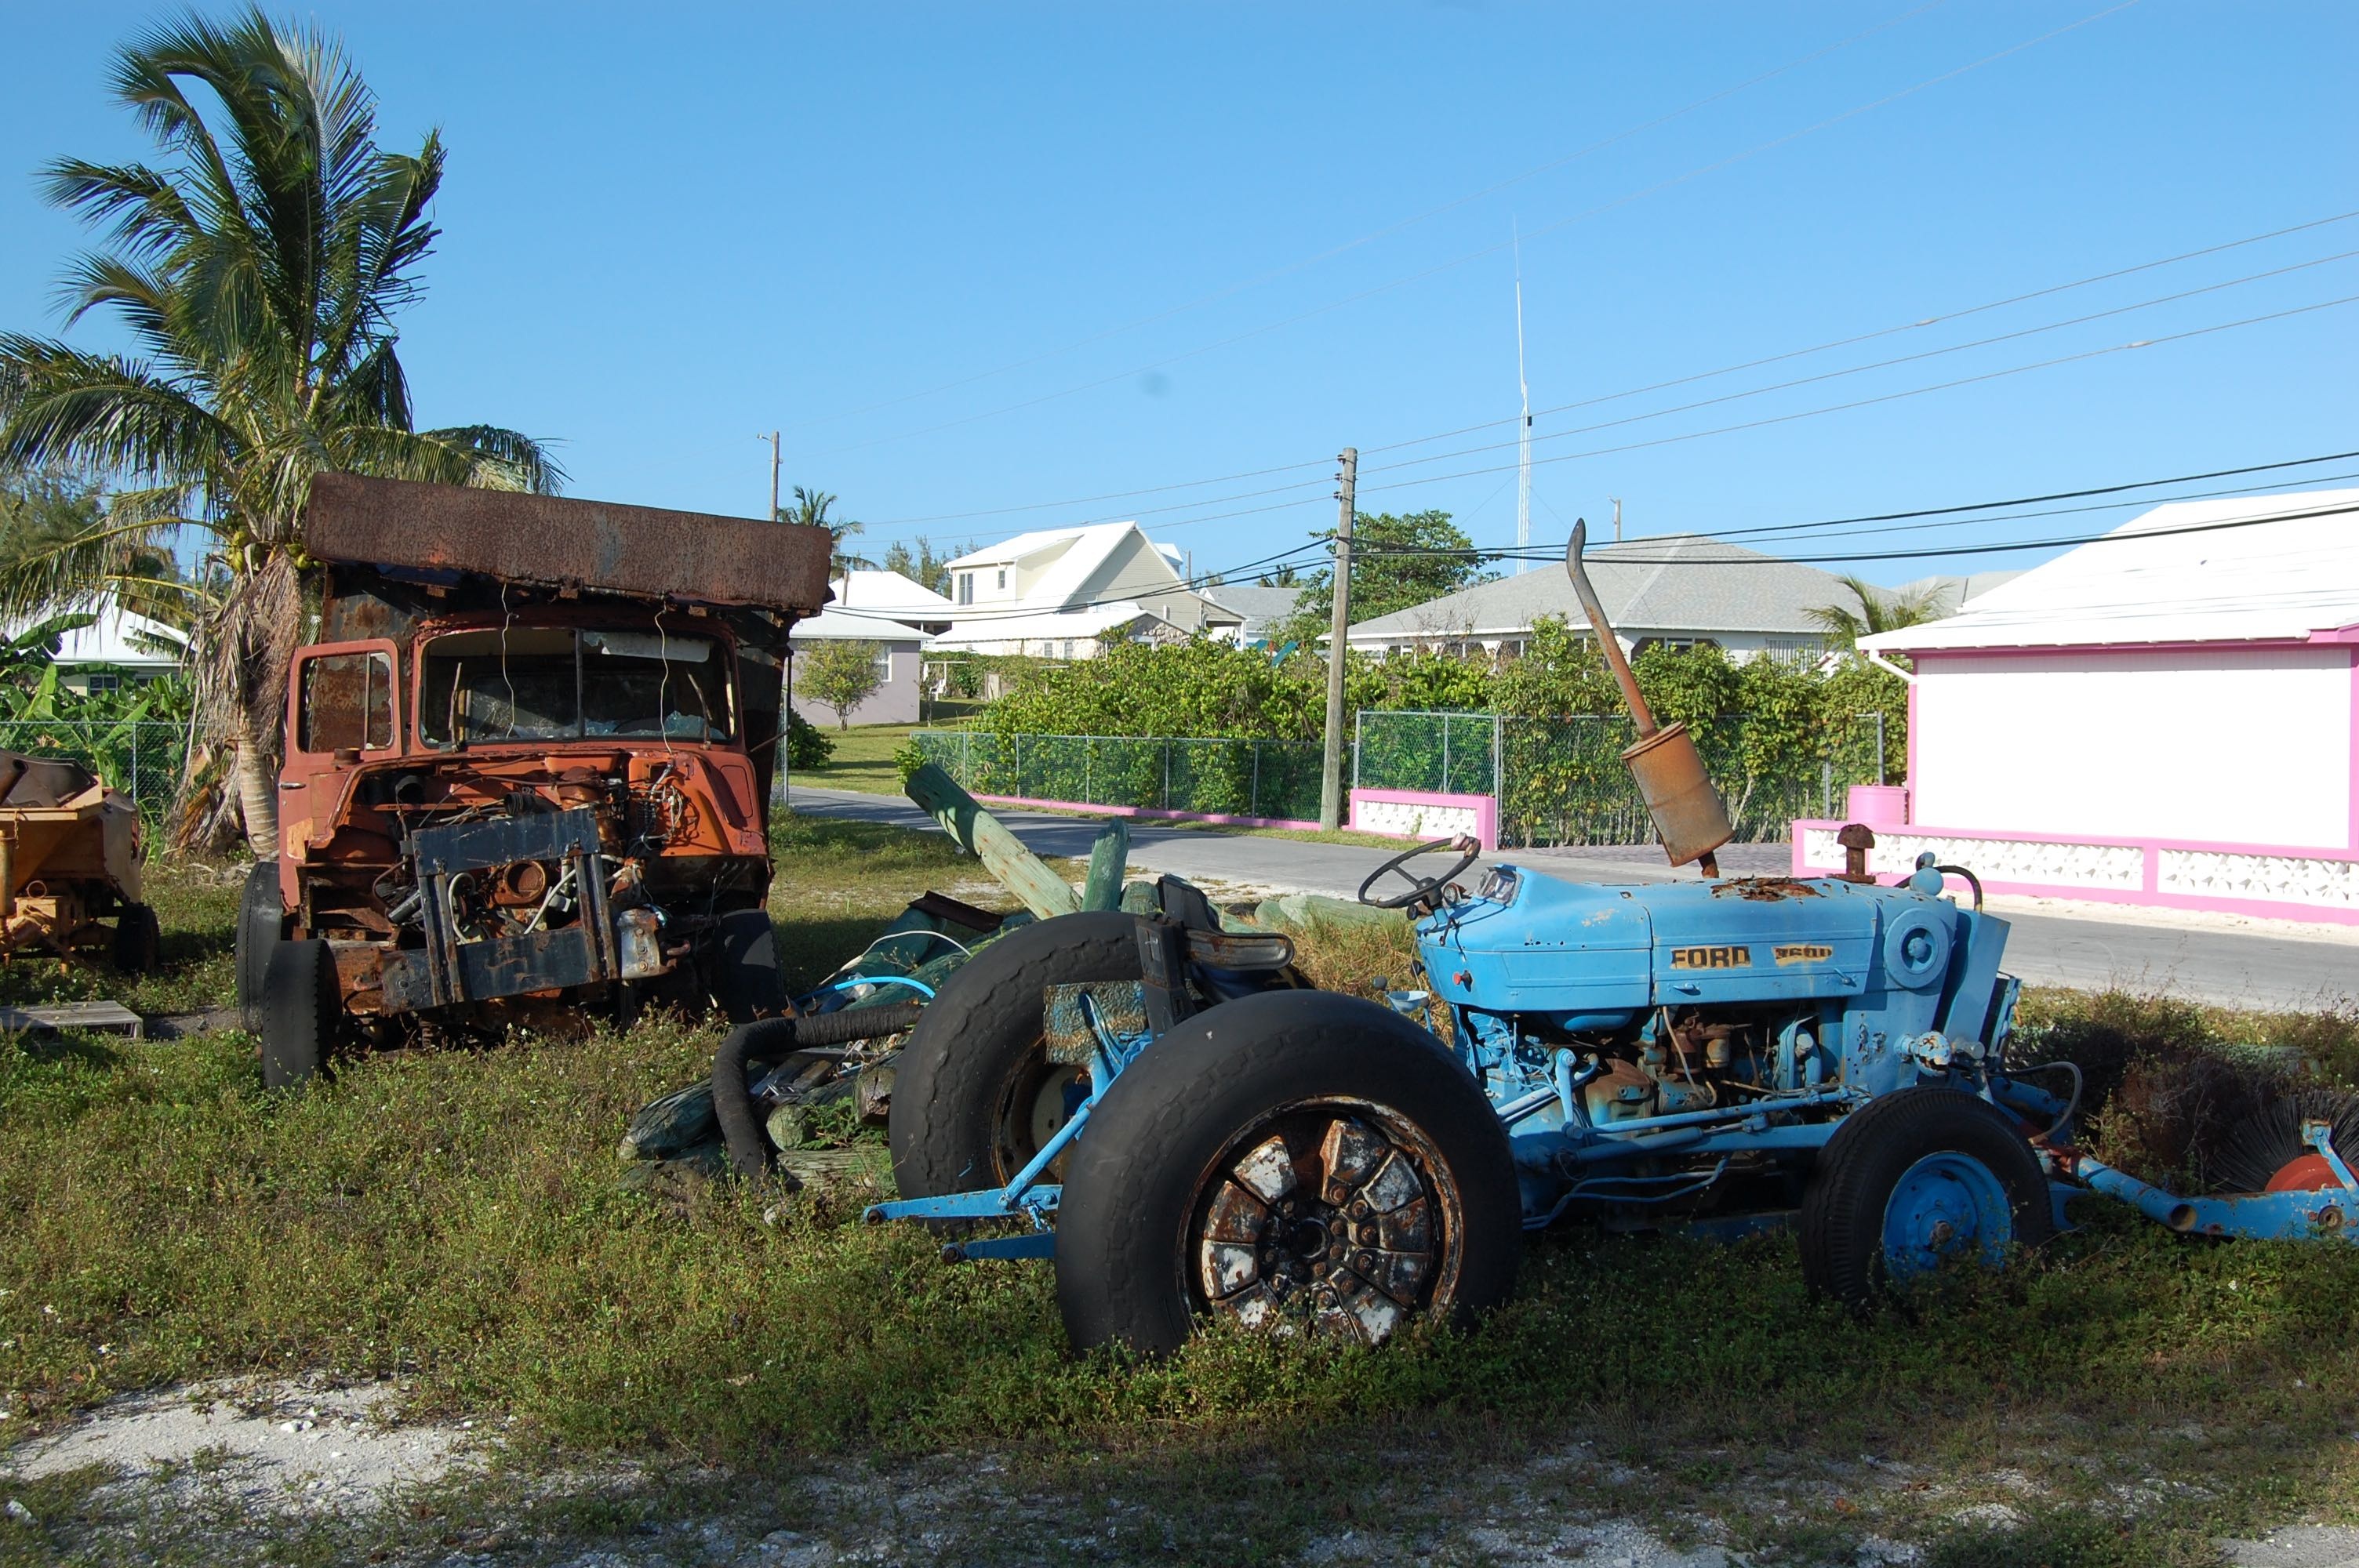
tractor, farm, vehicle, rusty, campaign, agricultural machinery, land vehicle, off roading